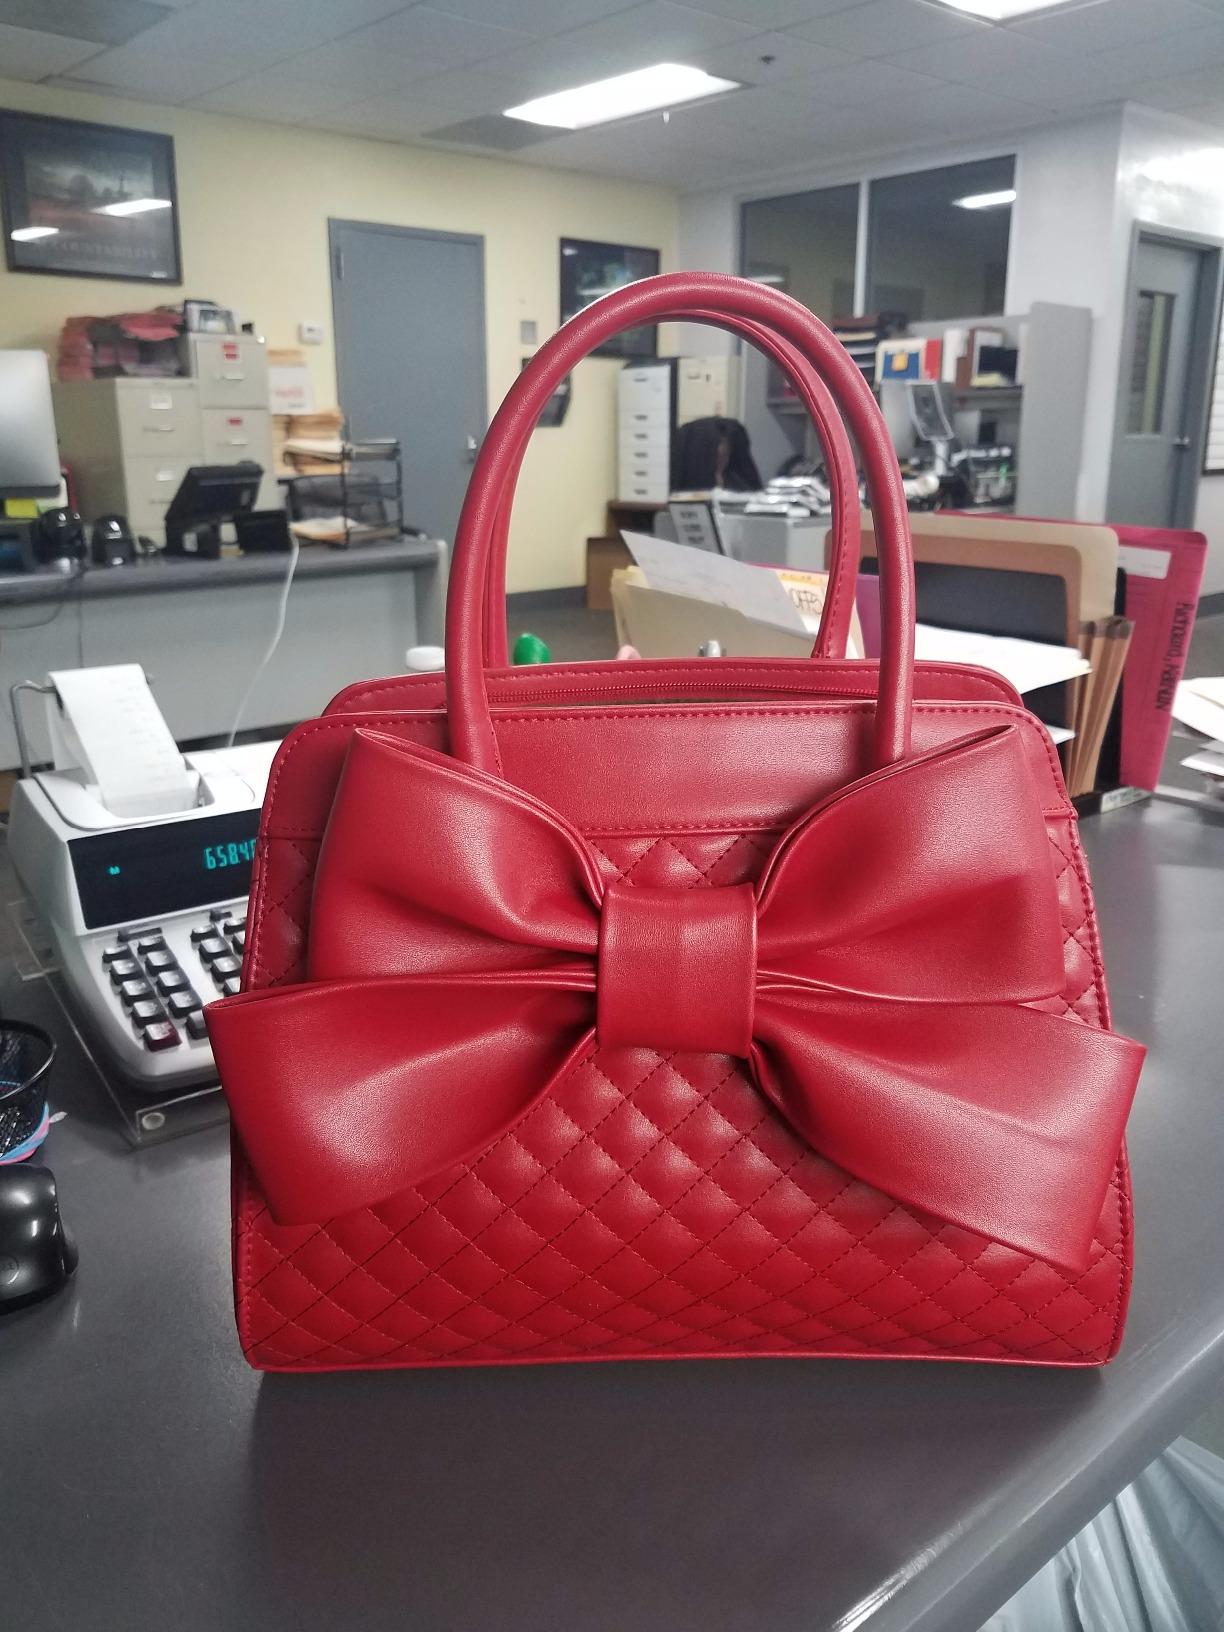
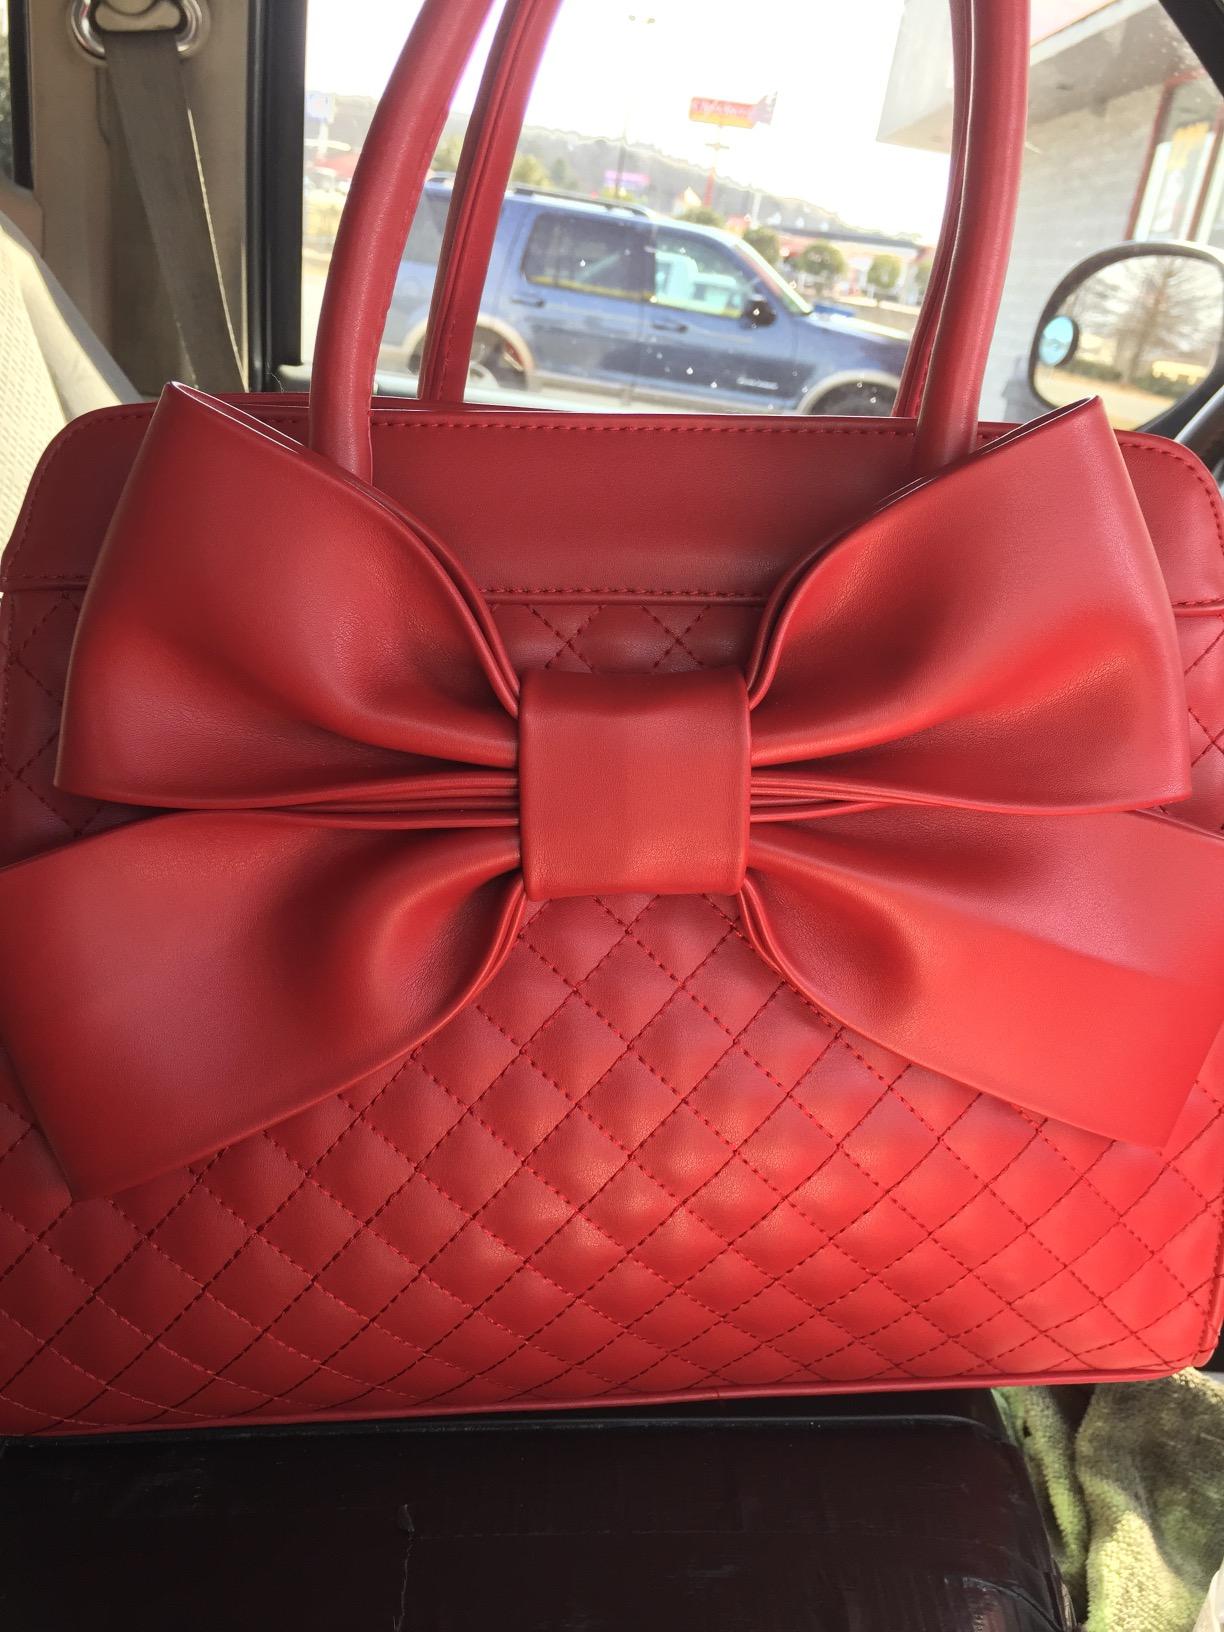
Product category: accessories_handbag
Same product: yes